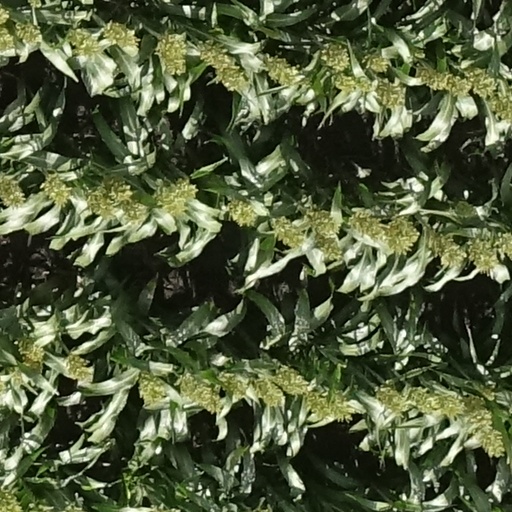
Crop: sorghum